Agreeableness

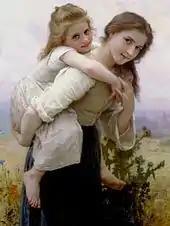
"Agreeable Burden" (William-Adolphe Bouguereau, 1895)

Agreeableness is the personality trait of being kind, sympathetic, cooperative, warm, honest, straightforward, and considerate. In personality psychology, agreeableness is one of the five major dimensions of personality structure, reflecting individual differences in cooperation. People who score high on measures of agreeableness are empathetic and self-sacrificing, while those with low agreeableness are prone to selfishness, insincerity, and zero-sum thinking. Those who score low on agreeableness may show dark triad tendencies, such as narcissistic, antisocial, and manipulative behavior.